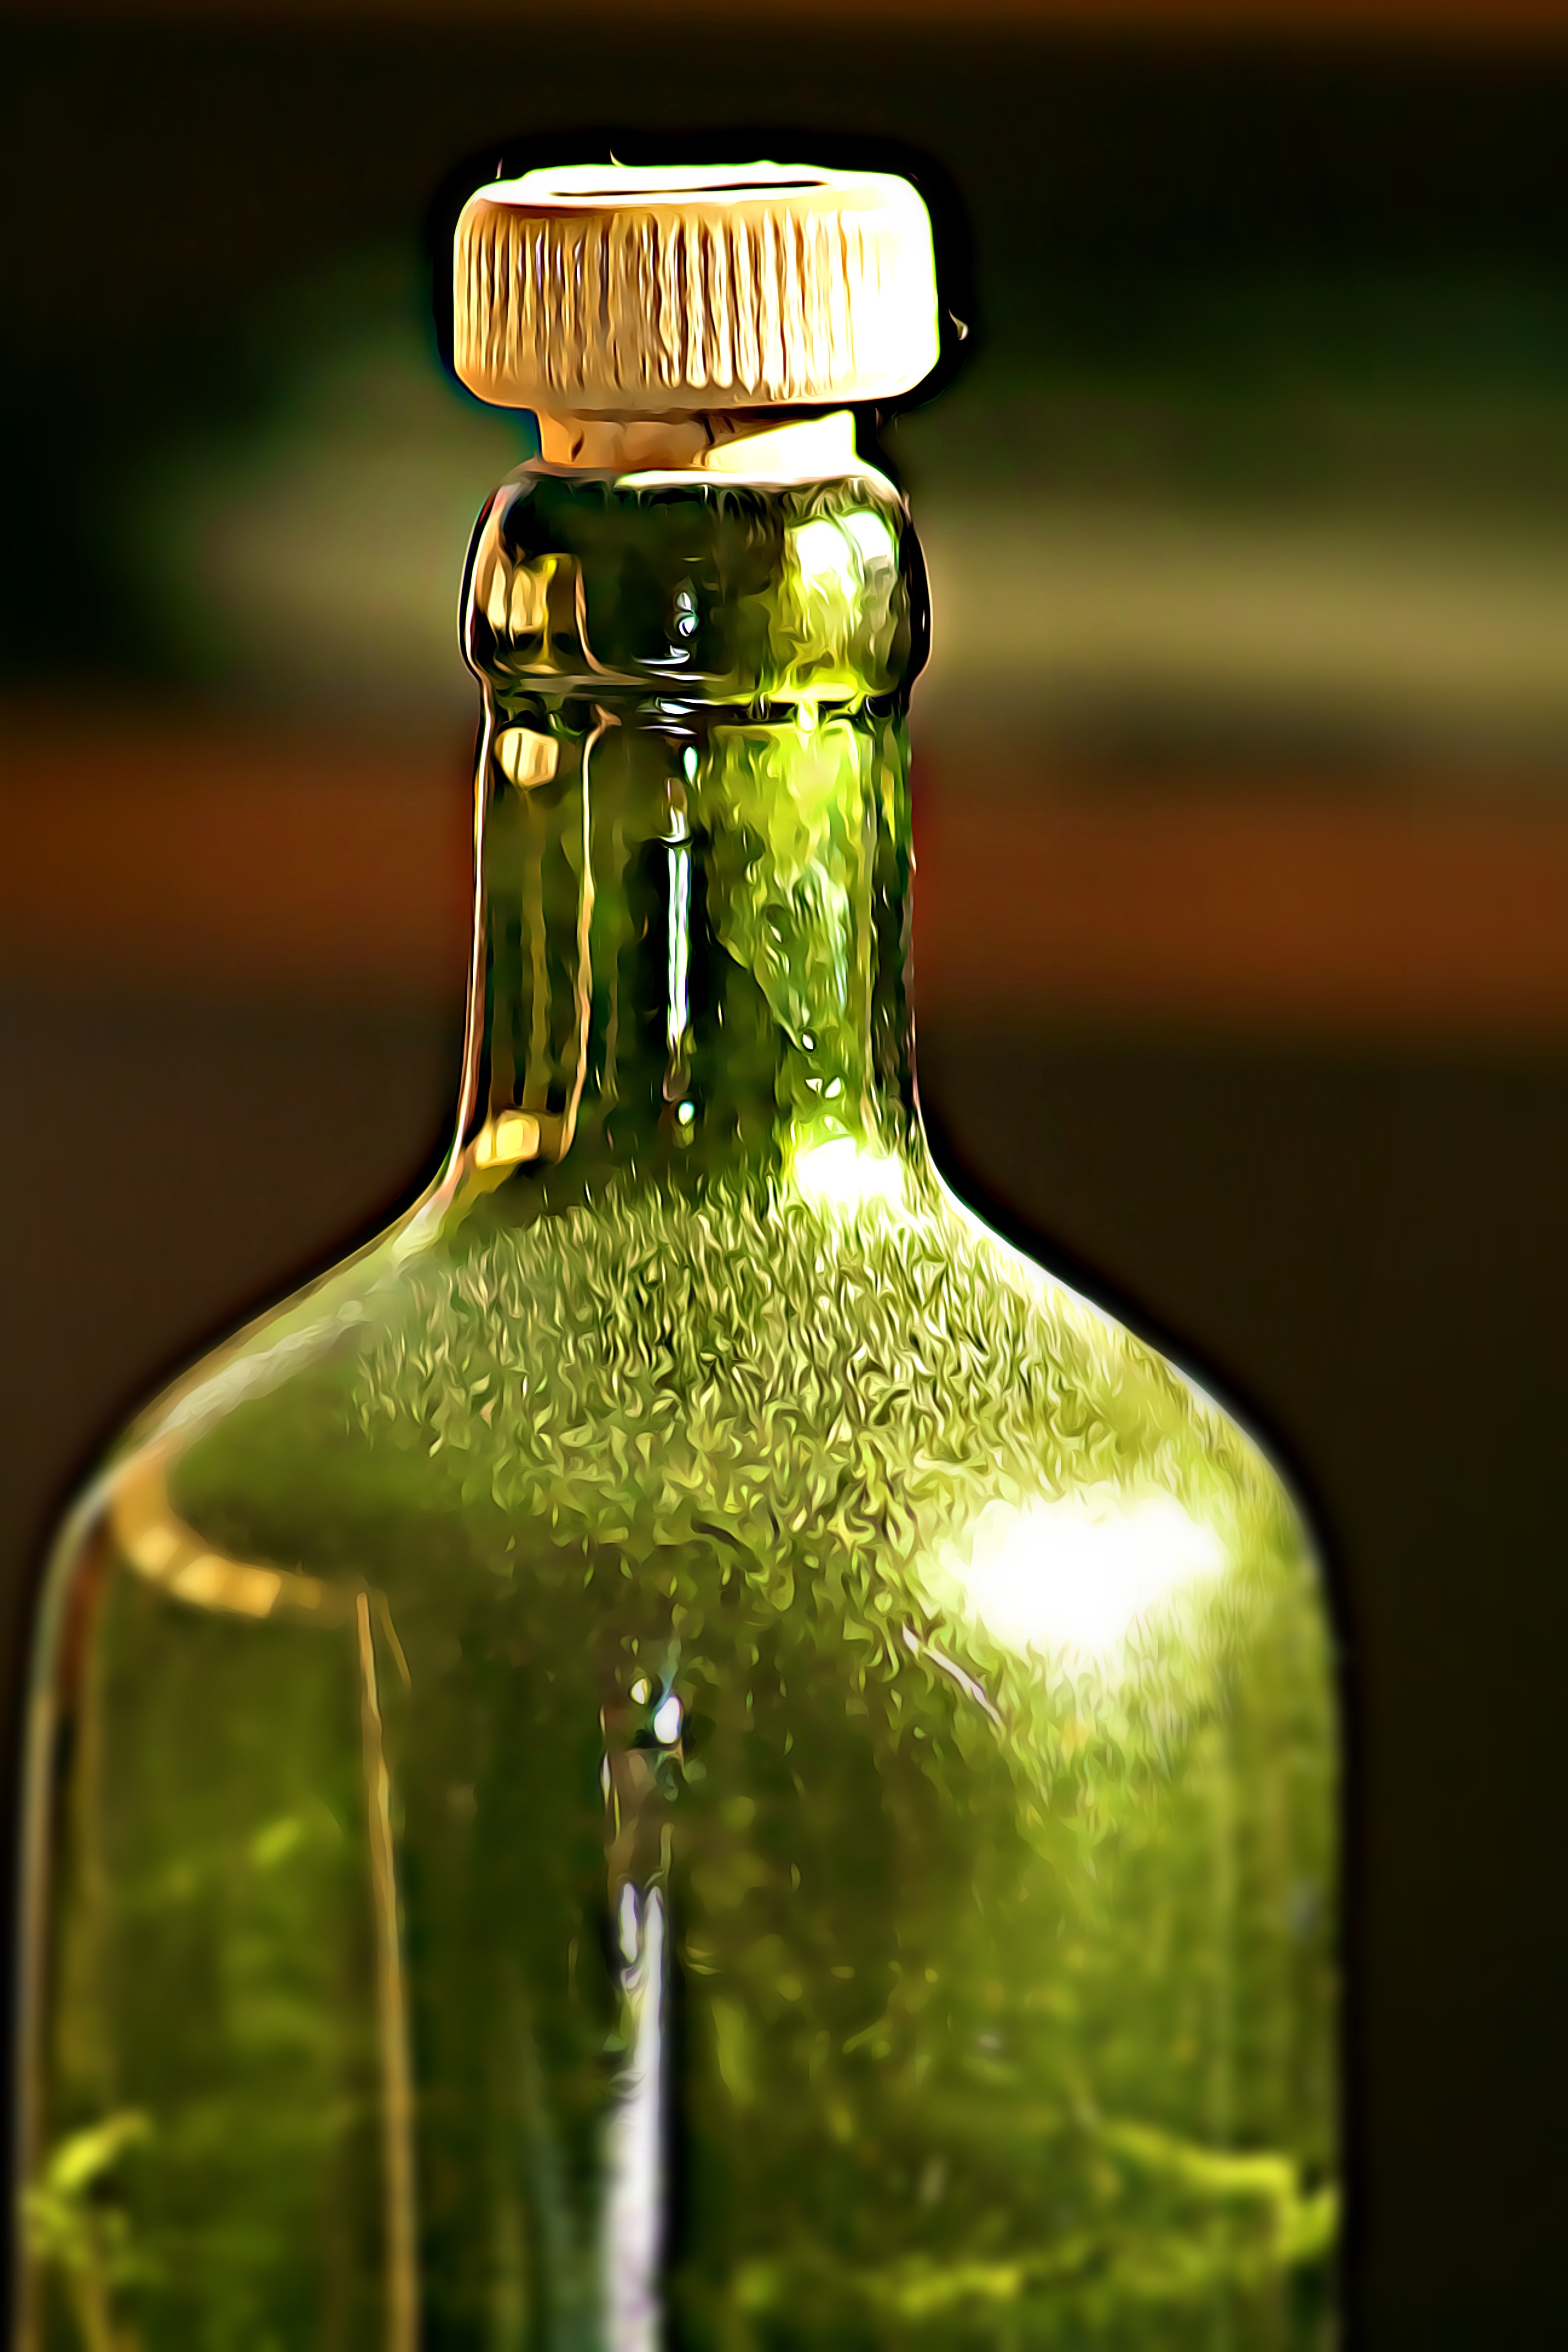
retro, glass, old, green, drink, bottle, medicine, tableware, wine bottle, glass bottle, digital, beer bottle, liqueur, plugin, graphics, home accessories, drinkware